Whittington Tump

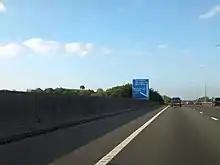
Whittington Tump from the M5 northbound

Whittington Tump (also known as Crookbarrow Hill) is located some south-east of the city of Worcester and commands its southern approaches. The hill rises above the valley floor and is approximately oval in plan, measuring by . It has been described as an "enigmatic feature" with little known of its origin but it is believed to be an artificial enhancement of a natural hill. The side slopes, likely to have already been quite steep, have been steepened, particularly on the northern side. This interpretation has been made since at least the mid-19th century. The hill is overlain with reddish-brown clayey soil of the local Worcester Series.